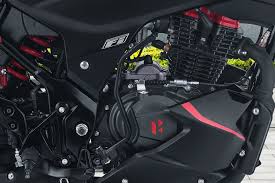
Vehicle type: Motorcycles